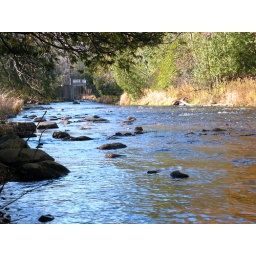
The low angle of view caused the blue sky to reflect in the water of the Credit River.